Ronald Wingate

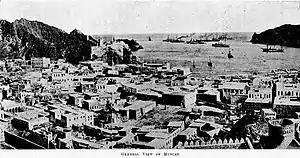
Muscat during the First World War

After the war, in 1919, Wingate was appointed British Consul in Muscat, the capital of Oman. When Wingate arrived in Oman, the country was in a state of turmoil due to a long-standing power struggle between the Imamate of Oman and the Sultan of Oman. The tribesmen in the interior of Oman, who supported the Imam, sought the overthrow of the Sultan, who was kept in power in the coastal regions through British intervention. Upon assuming his position, Wingate was charged with negotiating a peace between the two groups that would ensure the power of the Sultan and prevent the outbreak of open warfare.